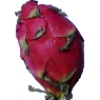
Label: Pitahaya Red 1